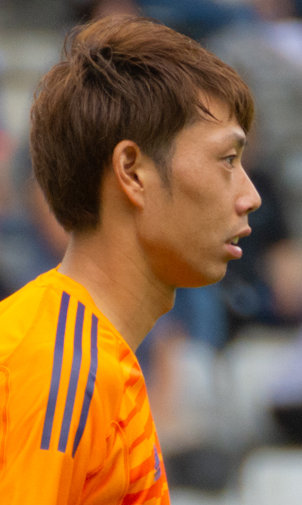
มาซาอากิ ฮิงาชิงูจิ

| name = มาซาอากิ ฮิงาชิงูจิ 東口 順昭
| image = Masaaki Higashiguchi 20180612 (cropped).jpg
| image_size = 200px
| caption = ฮิงาชิงูจิกับฟุตบอลทีมชาติญี่ปุ่น|ญี่ปุ่นใน ค.ศ. 2018
| birth_place = ทากัตสึกิ จังหวัดโอซากะ ประเทศญี่ปุ่น
| height = 1.84 เมตร
| position = ผู้รักษาประตู
| currentclub = กัมบะ โอซากะ
| clubnumber = 1
| youthyears1 = 1999–2001 | youthclubs1 = กัมบะ โอซากะ
| youthyears2 = 2002–2004 | youthclubs2 = โรงเรียนมัธยมราคูนัน
| youthyears3 = 2005–2006 | youthclubs3 = มหาวิทยาลัยเทคโนโลยีฟูกูอิ
| youthyears4 = 2007–2008 | youthclubs4 = มหาวิทยาลัยบริหารจัดการนีงาตะ
| years1 = 2009–2013 | clubs1 = อัลบีเร็กซ์ นิอิงะตะ | caps1 = 84 | goals1 = 0
| years2 = 2014– | clubs2 = กัมบะ โอซากะ | caps2 = 164 | goals2 = 0
| nationalyears1 = 2015– | nationalteam1 = ฟุตบอลทีมชาติญี่ปุ่น|ญี่ปุ่น | nationalcaps1 = 7 | nationalgoals1 = 0
มาซาอากิ ฮิงาชิงูจิ เป็นนักฟุตบอลชาวญี่ปุ่น ปัจจุบันเล่นตำแหน่งผู้รักษาประตูให้กับกัมบะ โอซากะ และฟุตบอลทีมชาติญี่ปุ่น|ทีมชาติญี่ปุ่น ก่อนหน้านั้นเคยเล่นให้กับทีมอัลบิเร็กซ์ นีงาตะ
ฮิงาชิงูจิยังคงเป็นผู้รักษาประตูสำรองคนสำคัญของทีมชาติ เขามีชื่อติดทีมชาติในการแข่งขันฟุตบอลโลก 2018 และเอเชียนคัพ 2019
== อ้างอิง ==
== แหล่งข้อมูลอื่น ==
*
*
*
* มาซาอากิ ฮิงาชิงูจิ – สถิติการแข่งขันจากยาฮู!
หมวดหมู่:บุคคลจากทากัตสึกิ
หมวดหมู่:นักฟุตบอลชาวญี่ปุ่น
หมวดหมู่:นักฟุตบอลทีมชาติญี่ปุ่น
หมวดหมู่:ผู้เล่นในเจลีก ดิวิชัน 1
หมวดหมู่:ผู้เล่นอัลบิเร็กซ์ นีงาตะ
หมวดหมู่:ผู้เล่นกัมบะ โอซากะ
หมวดหมู่:ผู้เล่นในเอเชียนคัพ 2019
หมวดหมู่:ผู้เล่นในฟุตบอลโลก 2018
หมวดหมู่:ผู้รักษาประตูฟุตบอล